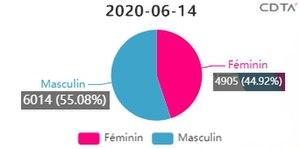
Covid.19: Distribution par sexe de cas confirmés 2020/06/14
La pandémie de Covid-19 est une crise sanitaire majeure provoquée par une maladie infectieuse émergente apparue fin 2019 en Chine continentale, la maladie à coronavirus 2019, dont l'agent pathogène est le SARS-CoV-2. Ce virus est à l'origine d'une pandémie, déclarée le 11 mars 2020 par l'Organisation mondiale de la santé. En Algérie, elle se propage à partir du 25 février 2020 lorsqu'un ressortissant italien est testé positif au SARS-CoV-2.